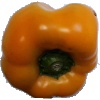
Label: Pepper Yellow 1